Tello, Cameroon

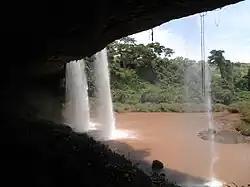
Tello Waterfalls

Tello is a village in the commune of Belel in the Adamawa Region of Cameroon.